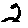
Label: 2